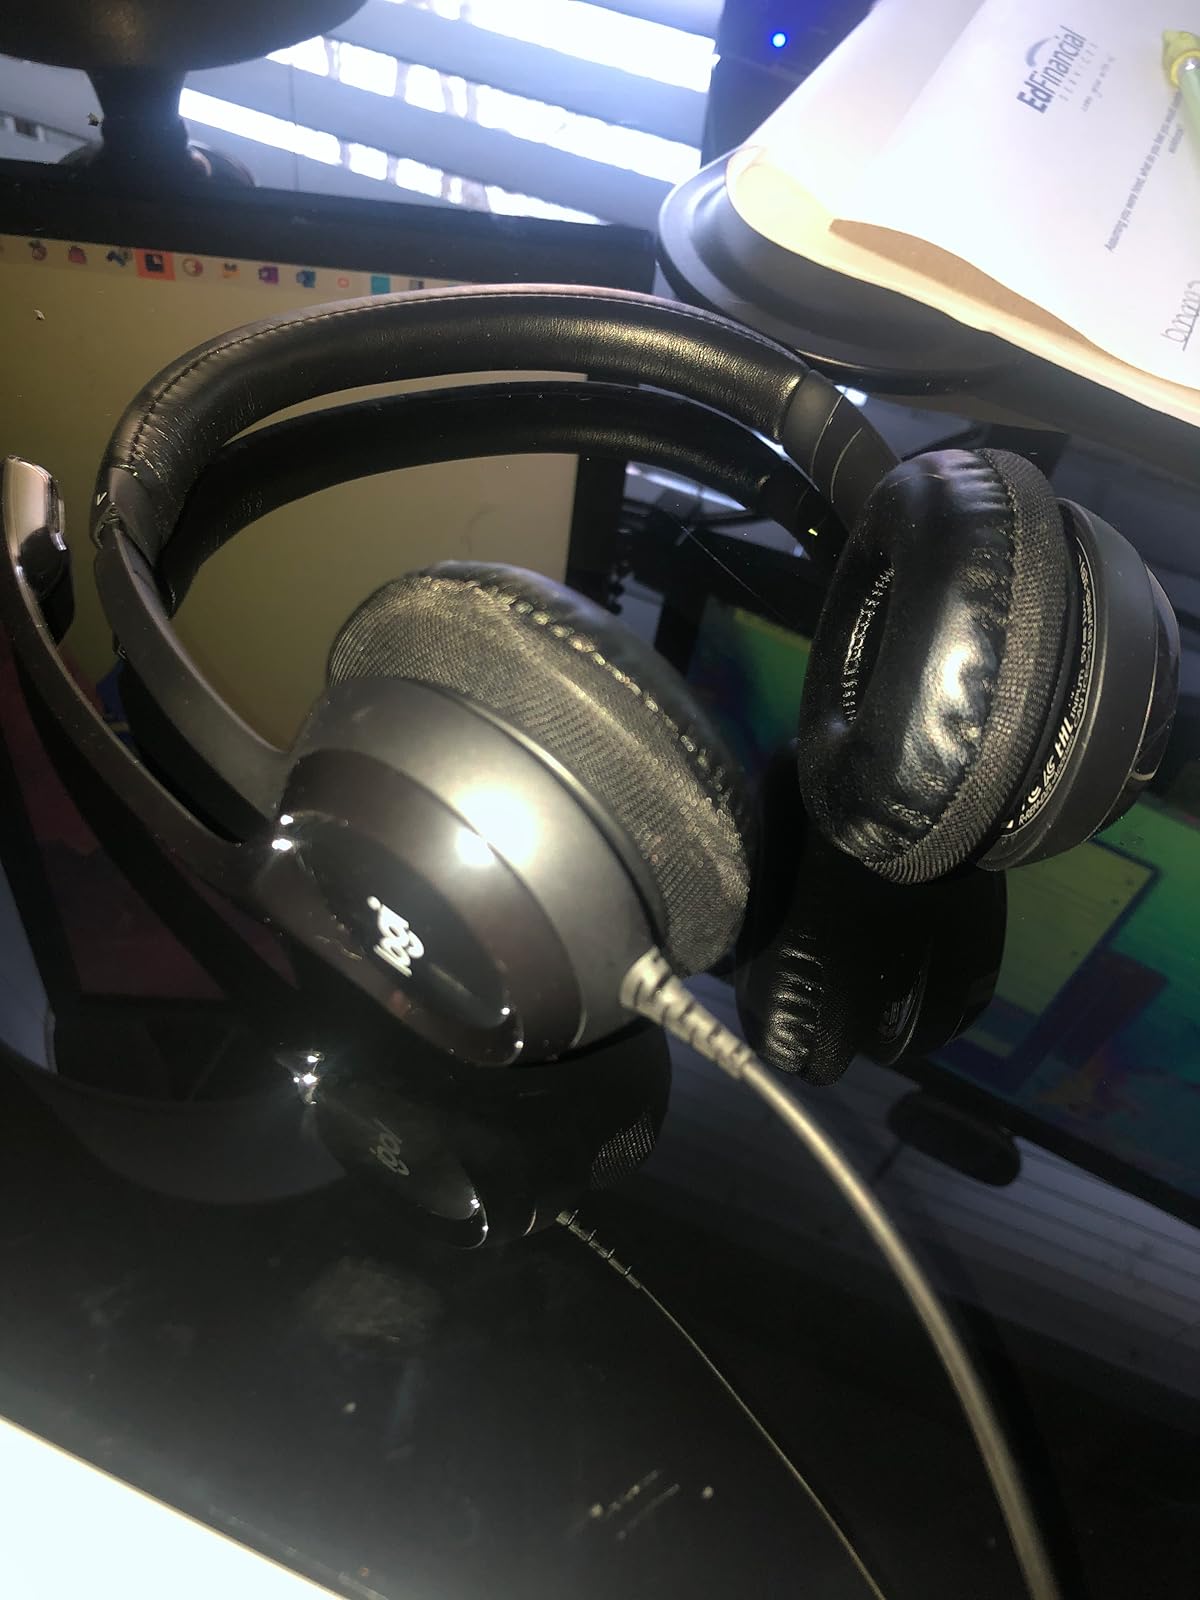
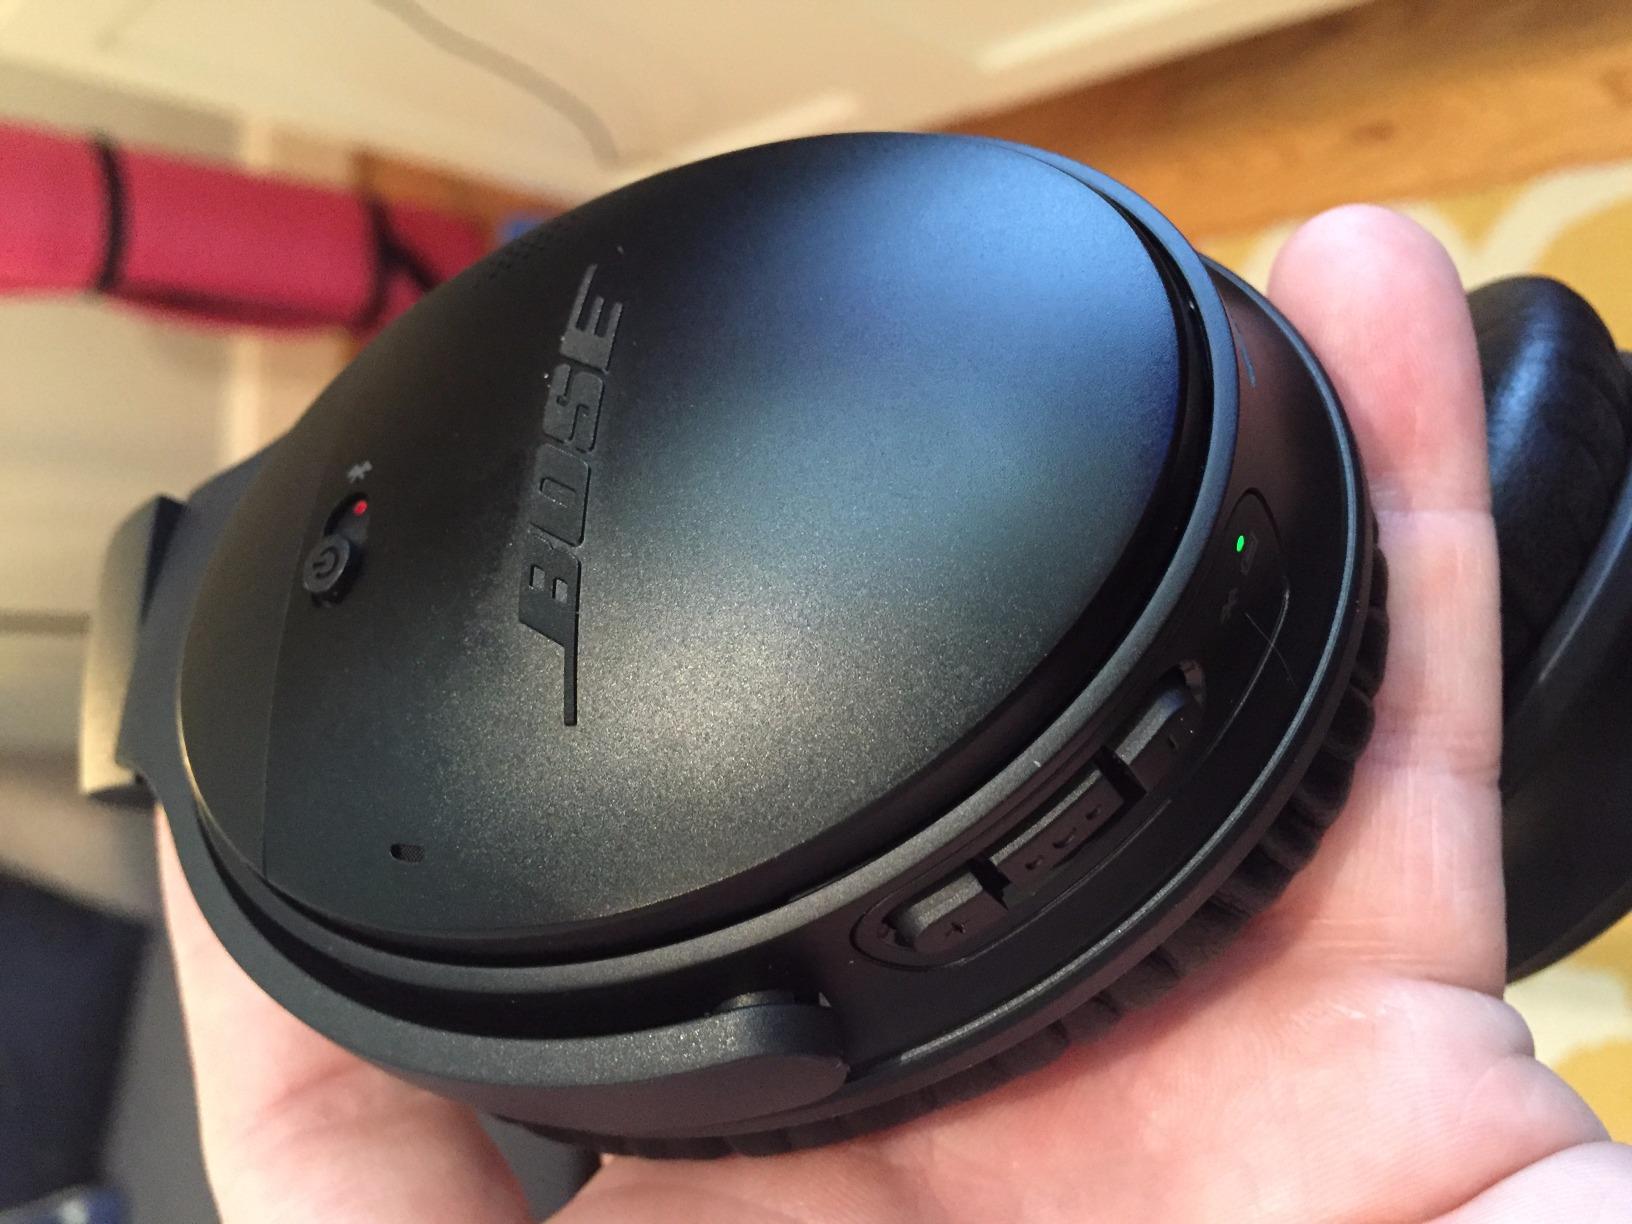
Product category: headphones
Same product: no